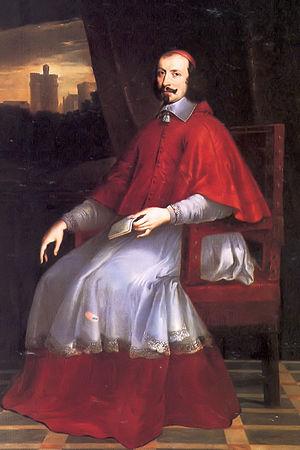
L’abbaye royale de Saint-Michel-en-l’Herm est un ancien monastère bénédictin situé dans le département actuel de la Vendée, en région Pays-de-la-Loire.
Cet article liste des personnalités italiennes qui se sont illustrées en France au cours de l'histoire, par ordre chronologique.